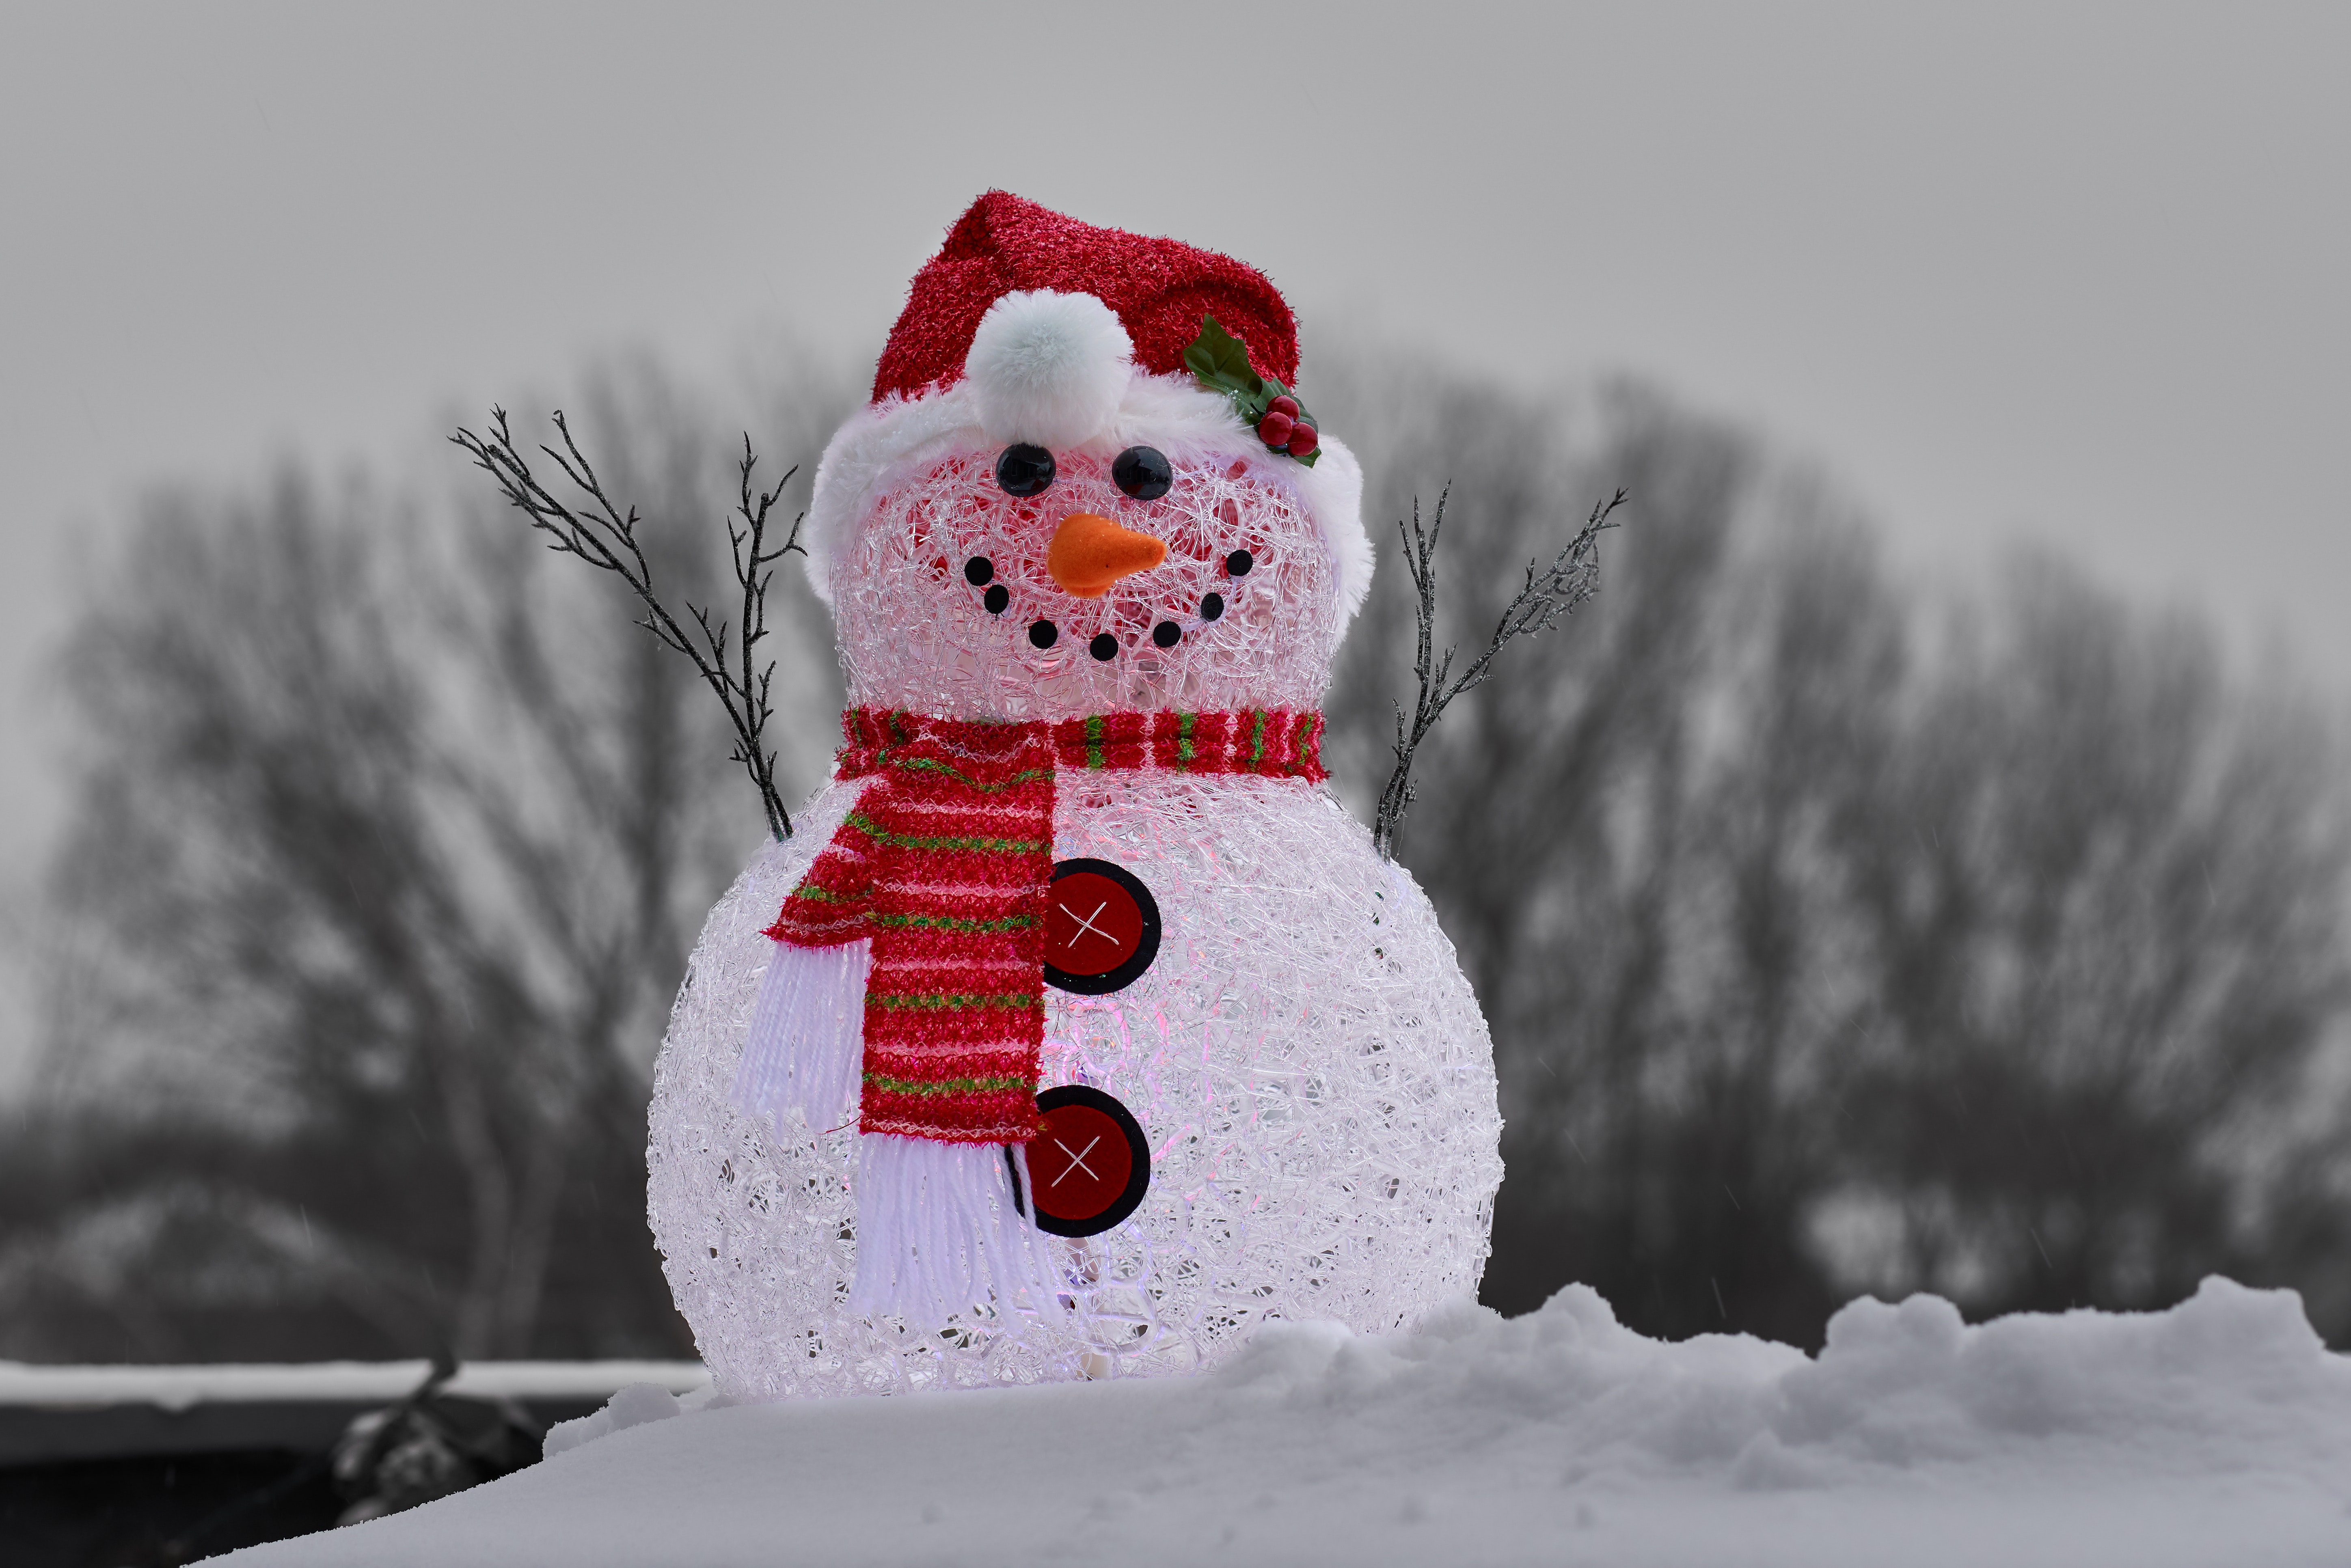
snowman, snow, winter, freezing, frost, santa claus, fictional character, winter storm